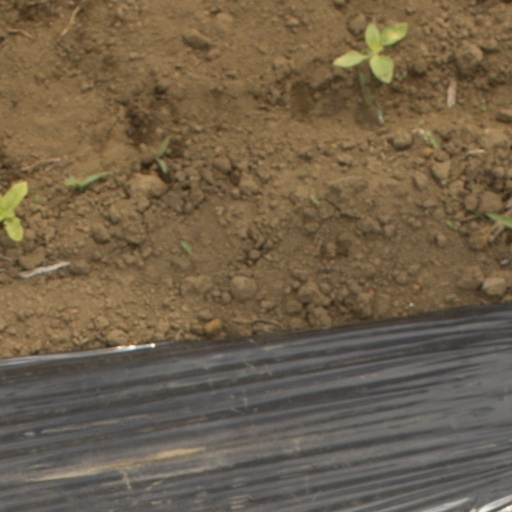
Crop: Jerusalem artichoke